Need for Speed

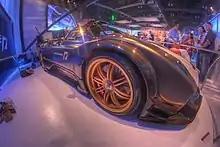
Promotion of "Need for Speed: World" at E3 2010

"Need for Speed: World" was a free-to-play MMO racing game for Windows-based PCs. It took on the gameplay style of "Most Wanted" and "Carbon", focusing on illegal street racing, tuning and police chases, and adding classic MMO elements to the mix. "World" incorporated almost exact replicas of the cities of Rockport and Palmont, the cities of "Most Wanted" and "Carbon" respectively, into its map design. "World" was originally scheduled for an Asian release in the summer of 2009, but the game was not released at that time and it was released worldwide in 2010. The game was in public beta-testing limited to residents of Taiwan in October 2009